Bothell, Washington

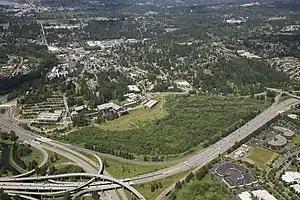
Aerial view of the Interstate 405 and State Route 522 interchange near the University of Washington Bothell campus

Bothell's public library has been operated by the King County Library System (KCLS) since 1946. The city's first library was established at the Odd Fellows Hall on Main Street in 1905 and was followed by private libraries in local businesses and homes. A public library was established on January 19, 1925, after a fundraising campaign led by local women, at the American Hotel and had 1,000 books. The Bothell city council voted to move the library into the city hall in 1928; the city hall was replaced with a new building in 1936 that included more space for a library.